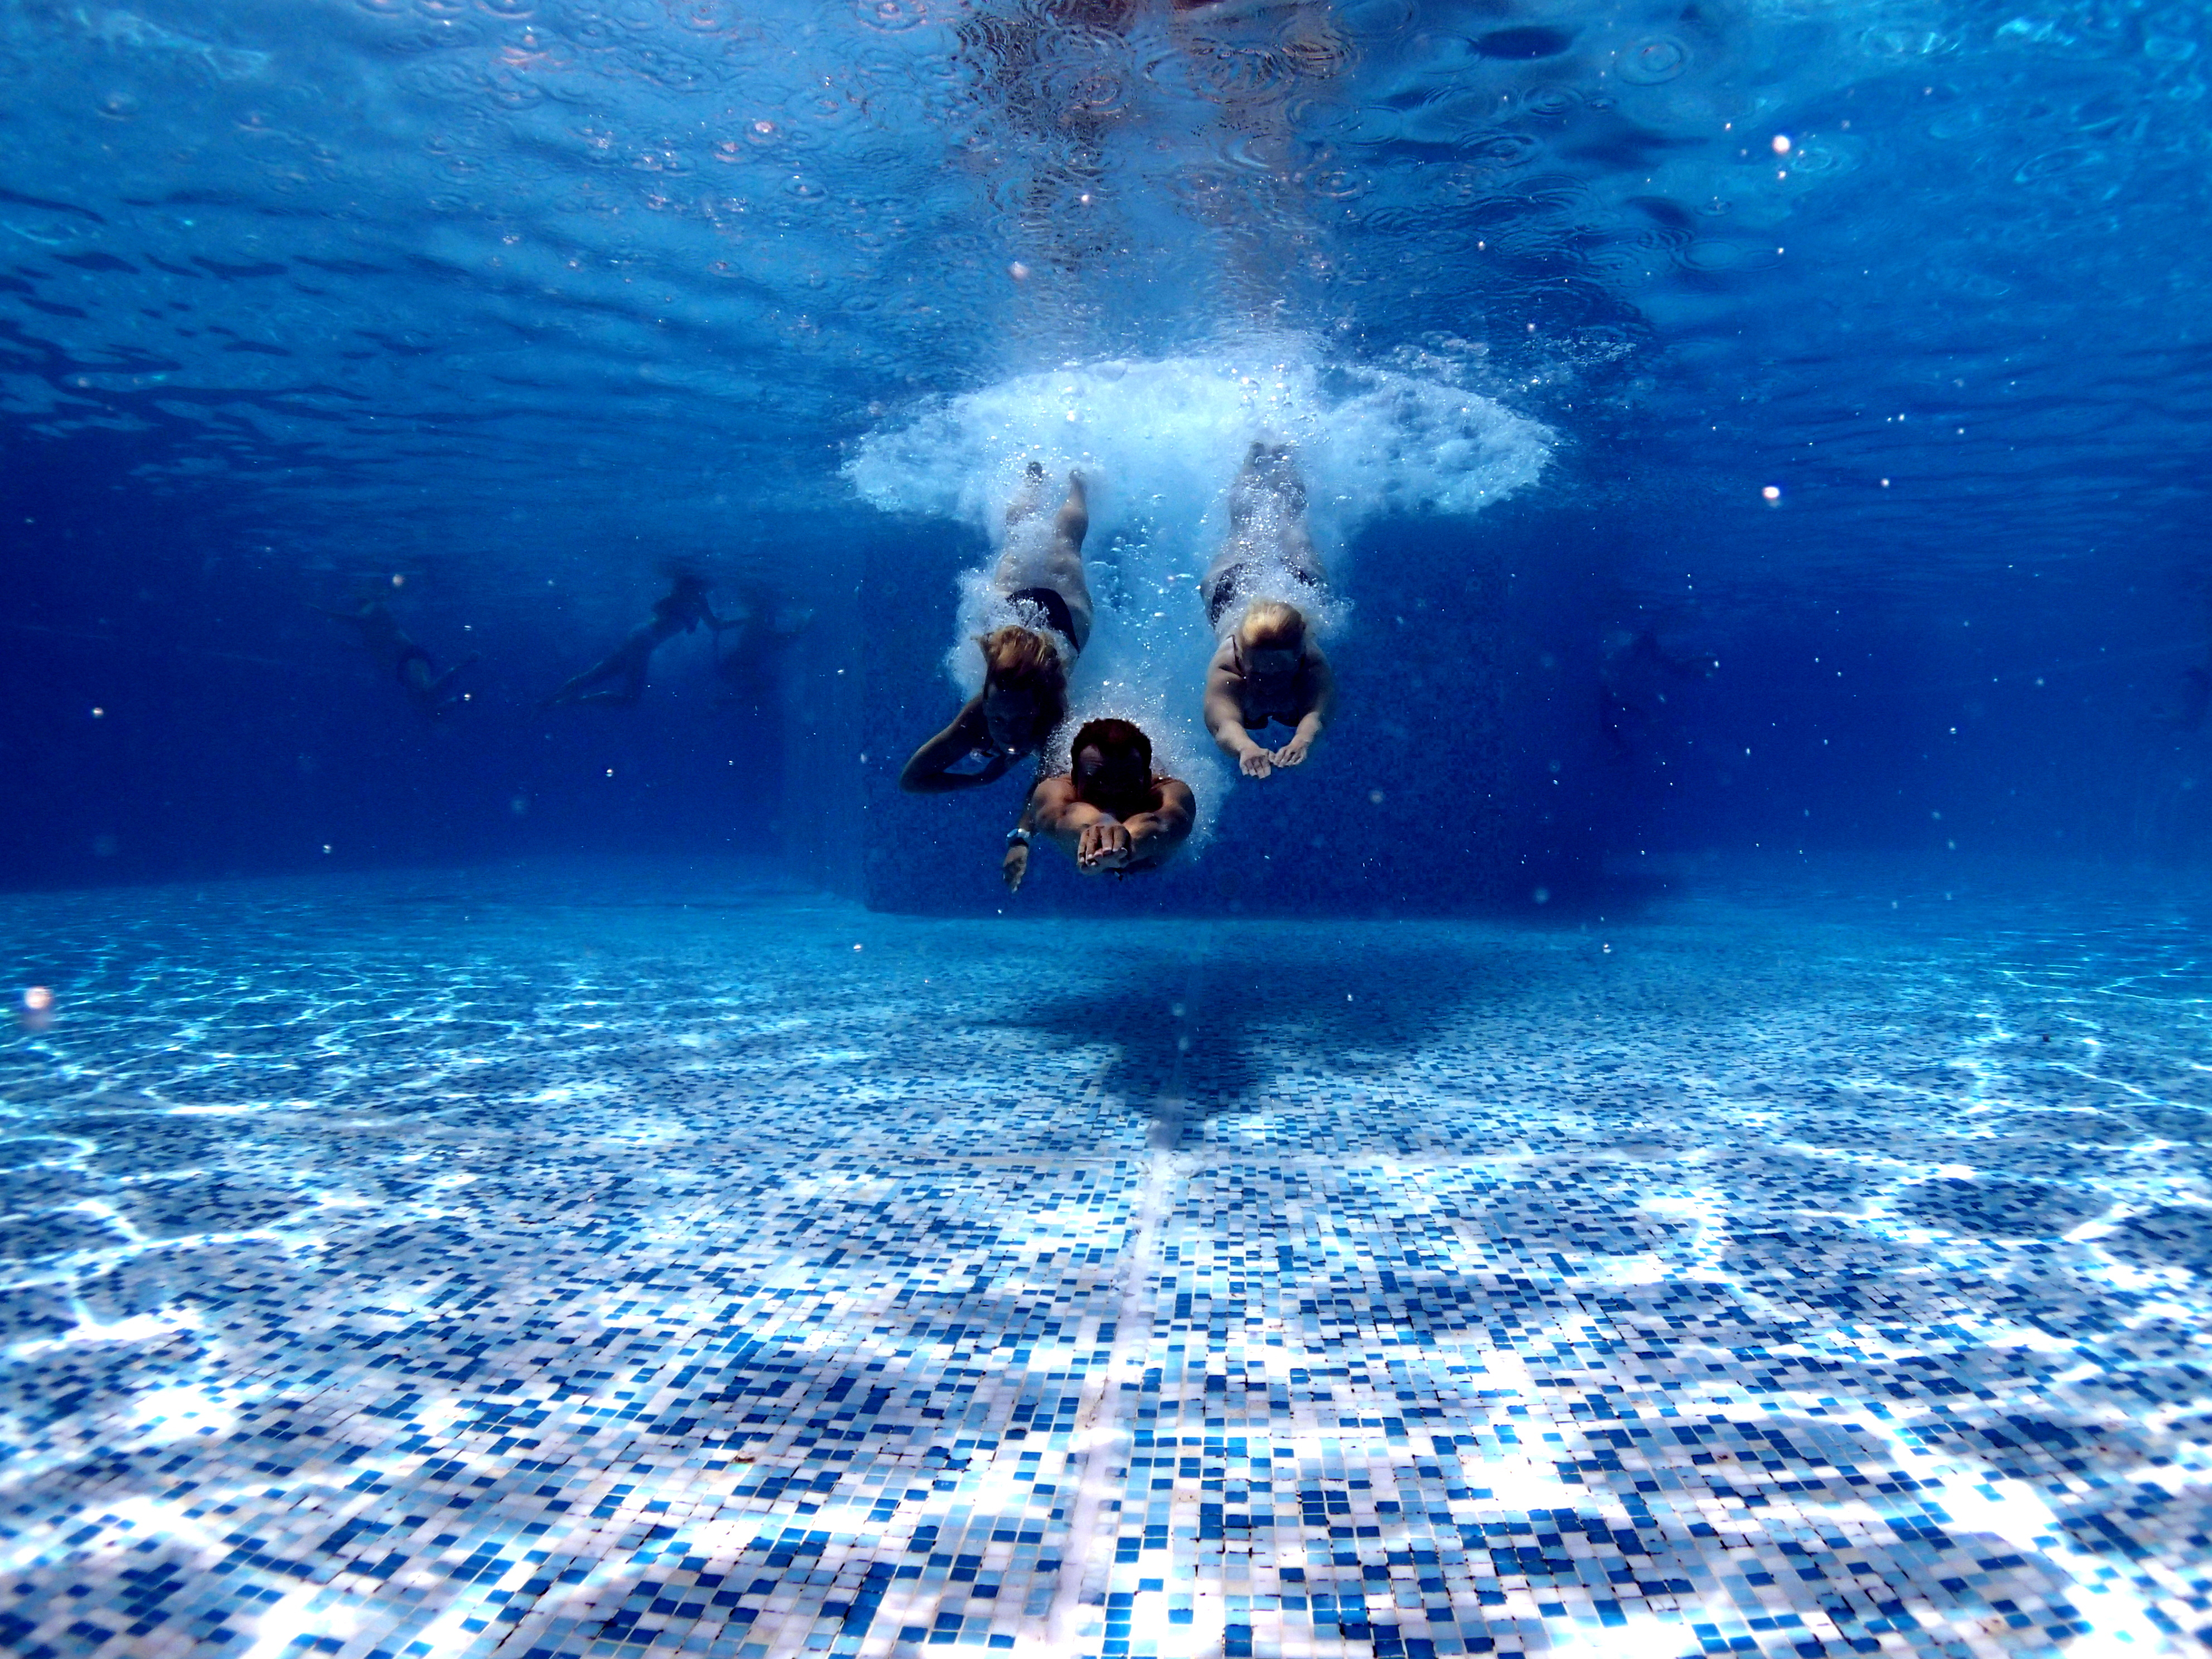
sea, ocean, diving, underwater, swimming, sports, water sport, outdoor recreation, marine biology, underwater diving